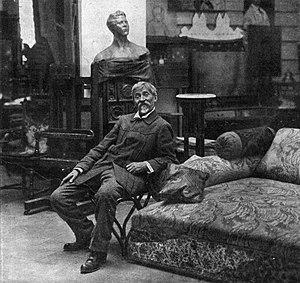
Ilia Iefimovitch Répine est un peintre russe né le 24 juillet 1844 et mort le 29 septembre 1930 à Kuokkala.